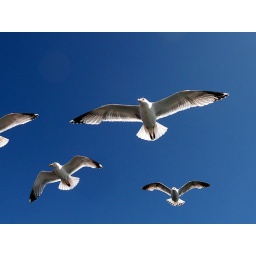
The sky appears blue because of the nitrogen in the atmosphere and thats a fact. Me mom told me :-)